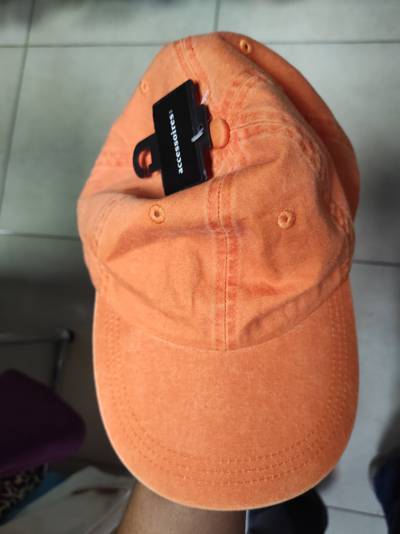
Waste category: clothes